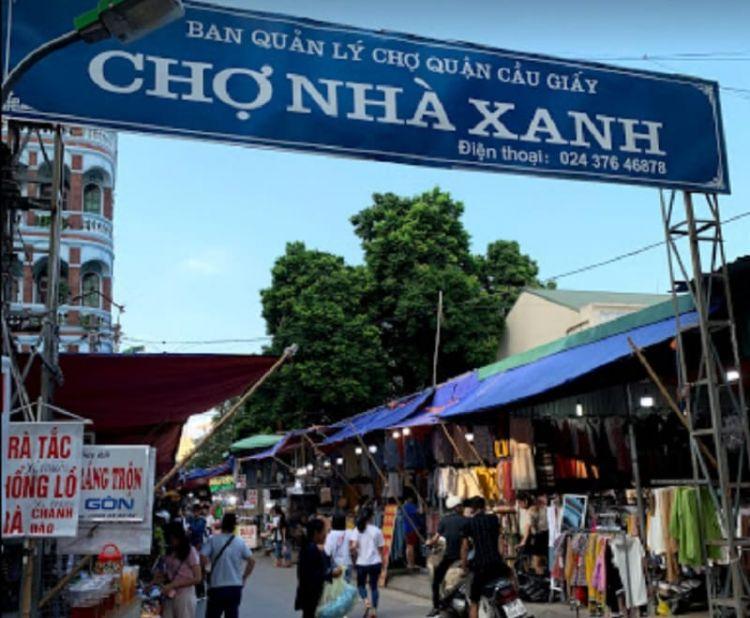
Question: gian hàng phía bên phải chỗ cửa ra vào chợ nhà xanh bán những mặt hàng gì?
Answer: quần áo